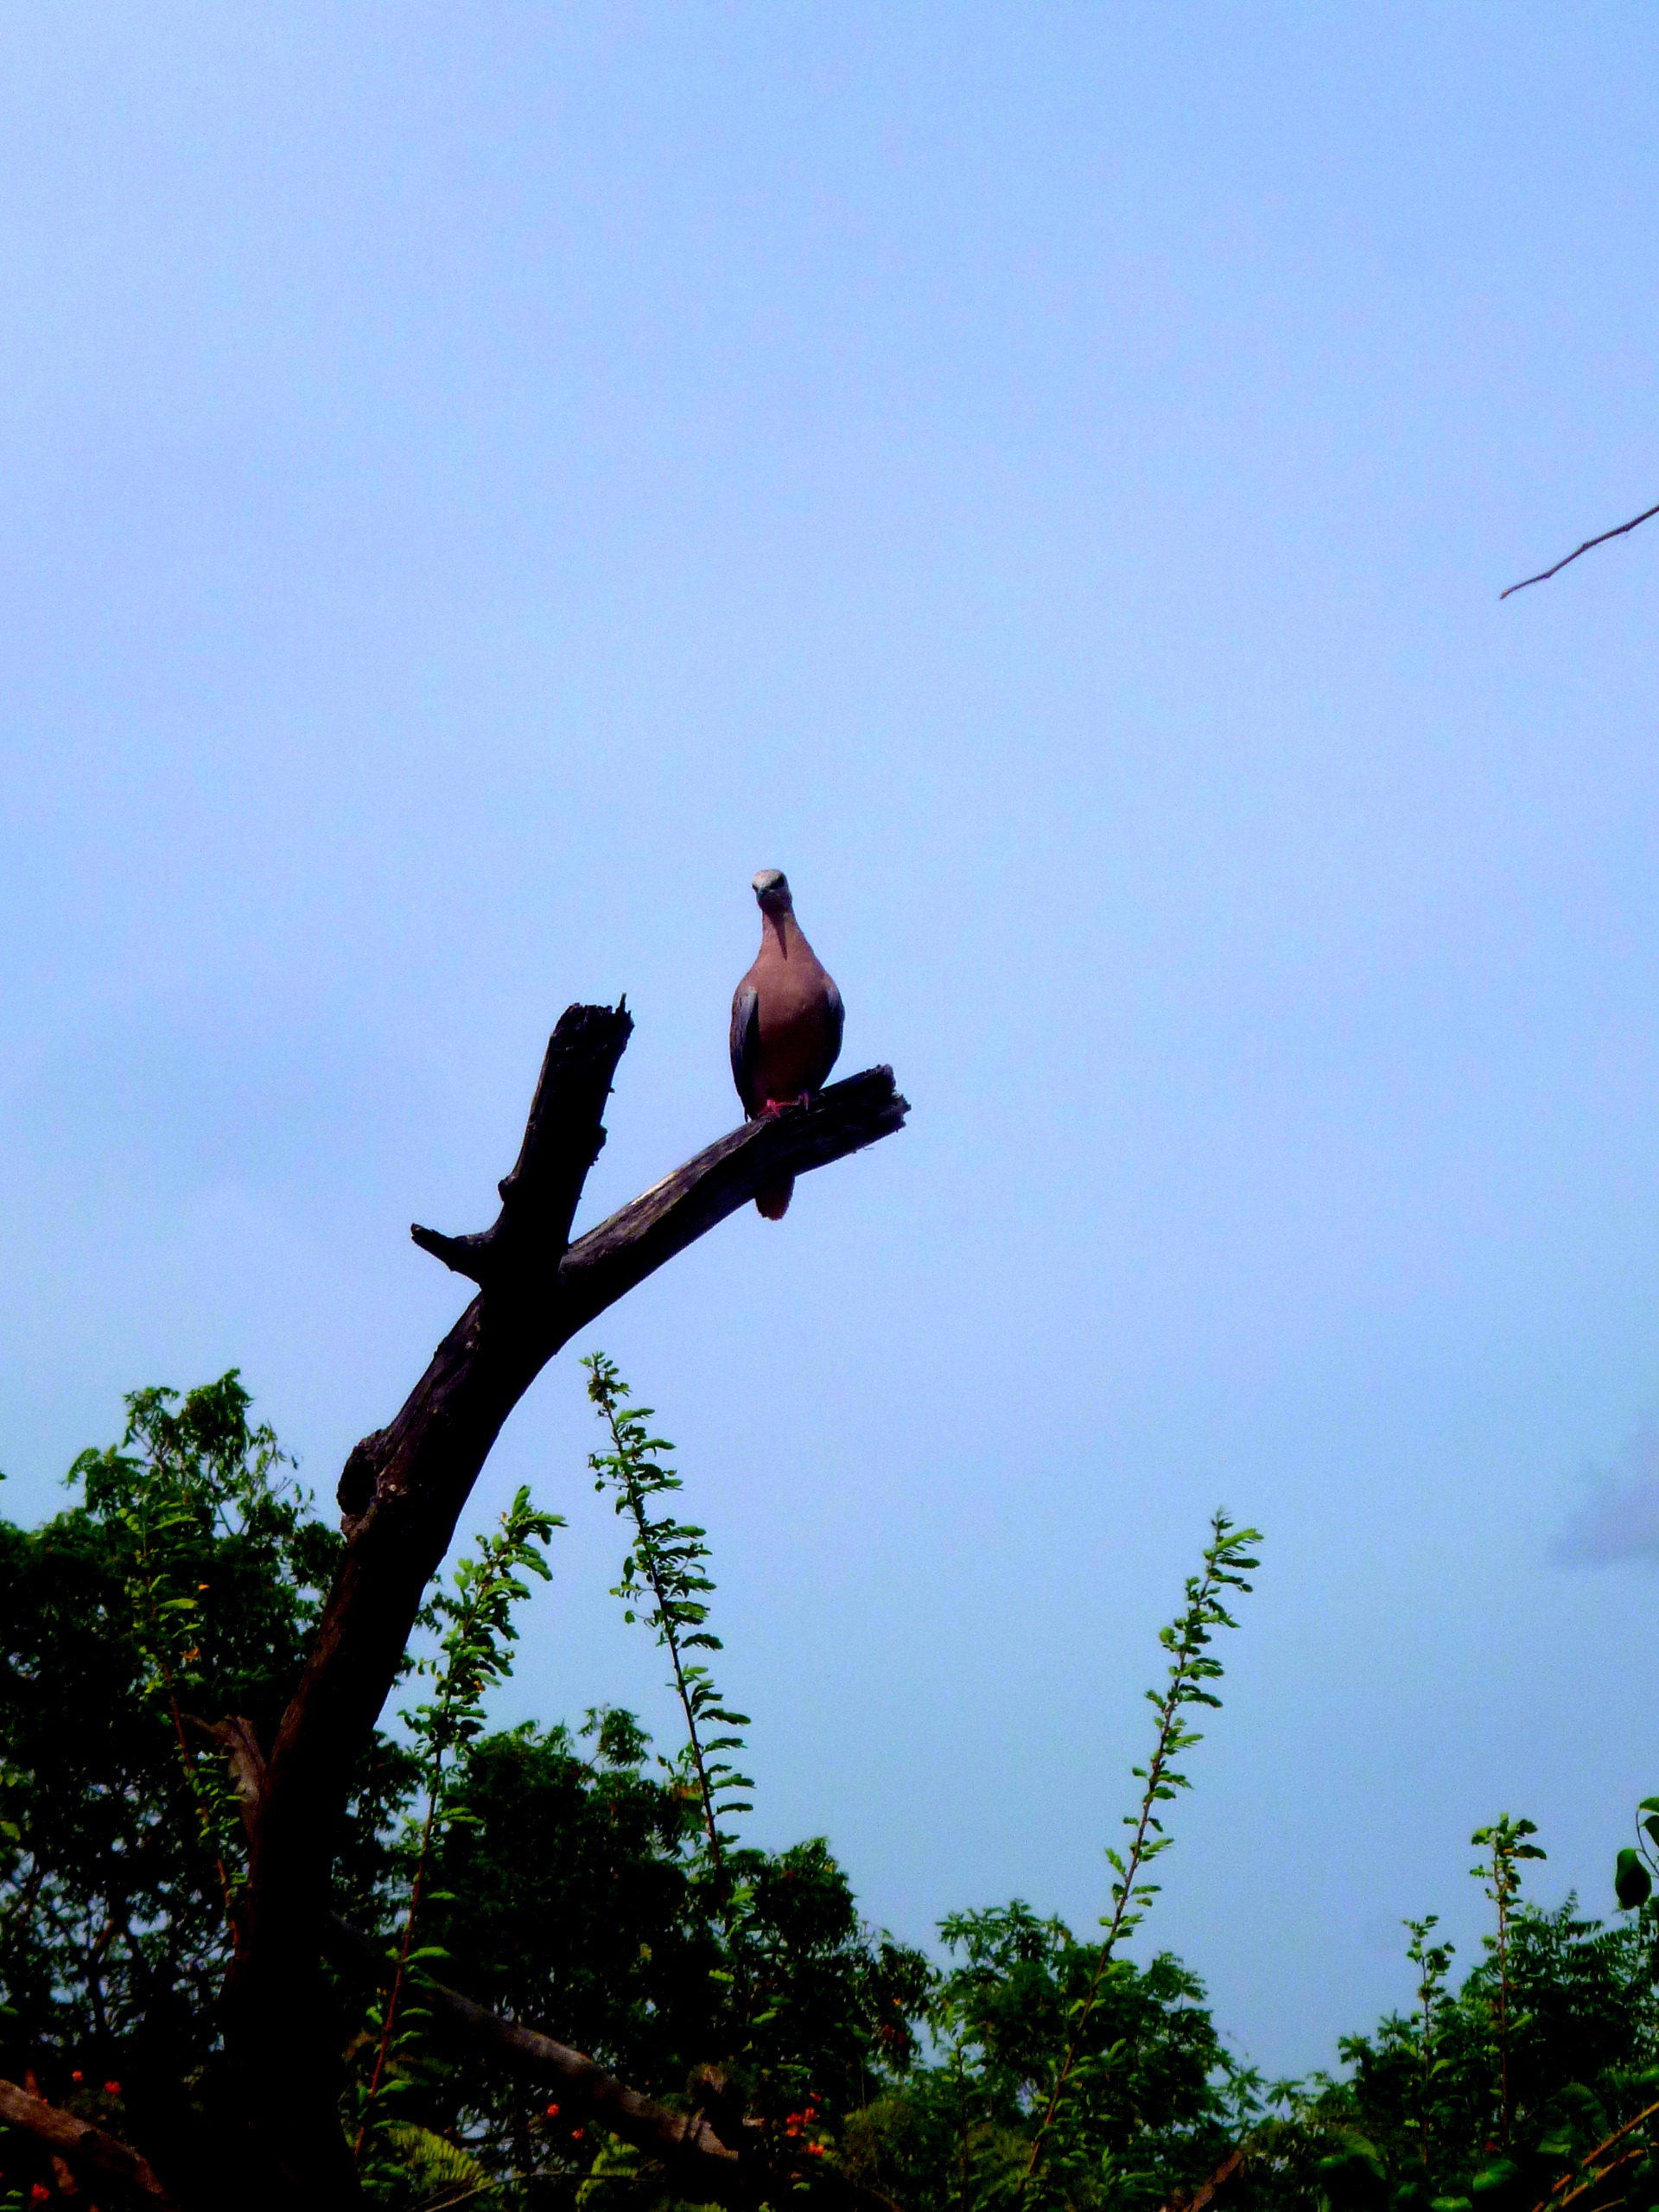
tree, bird, sky, flower, adventure, jumping, feather, bird of prey, birds, clouds, atmosphere of earth, woody plant